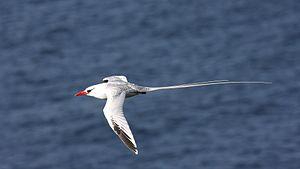
Cette liste des oiseaux au Canada provient de Bird Checklists of the World en date du mois de juillet 2018.